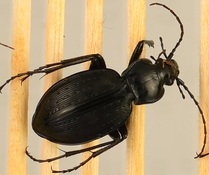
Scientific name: Carabus goryi
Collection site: Mountain Lake Biological Station NEON (MLBS), plot MLBS_002